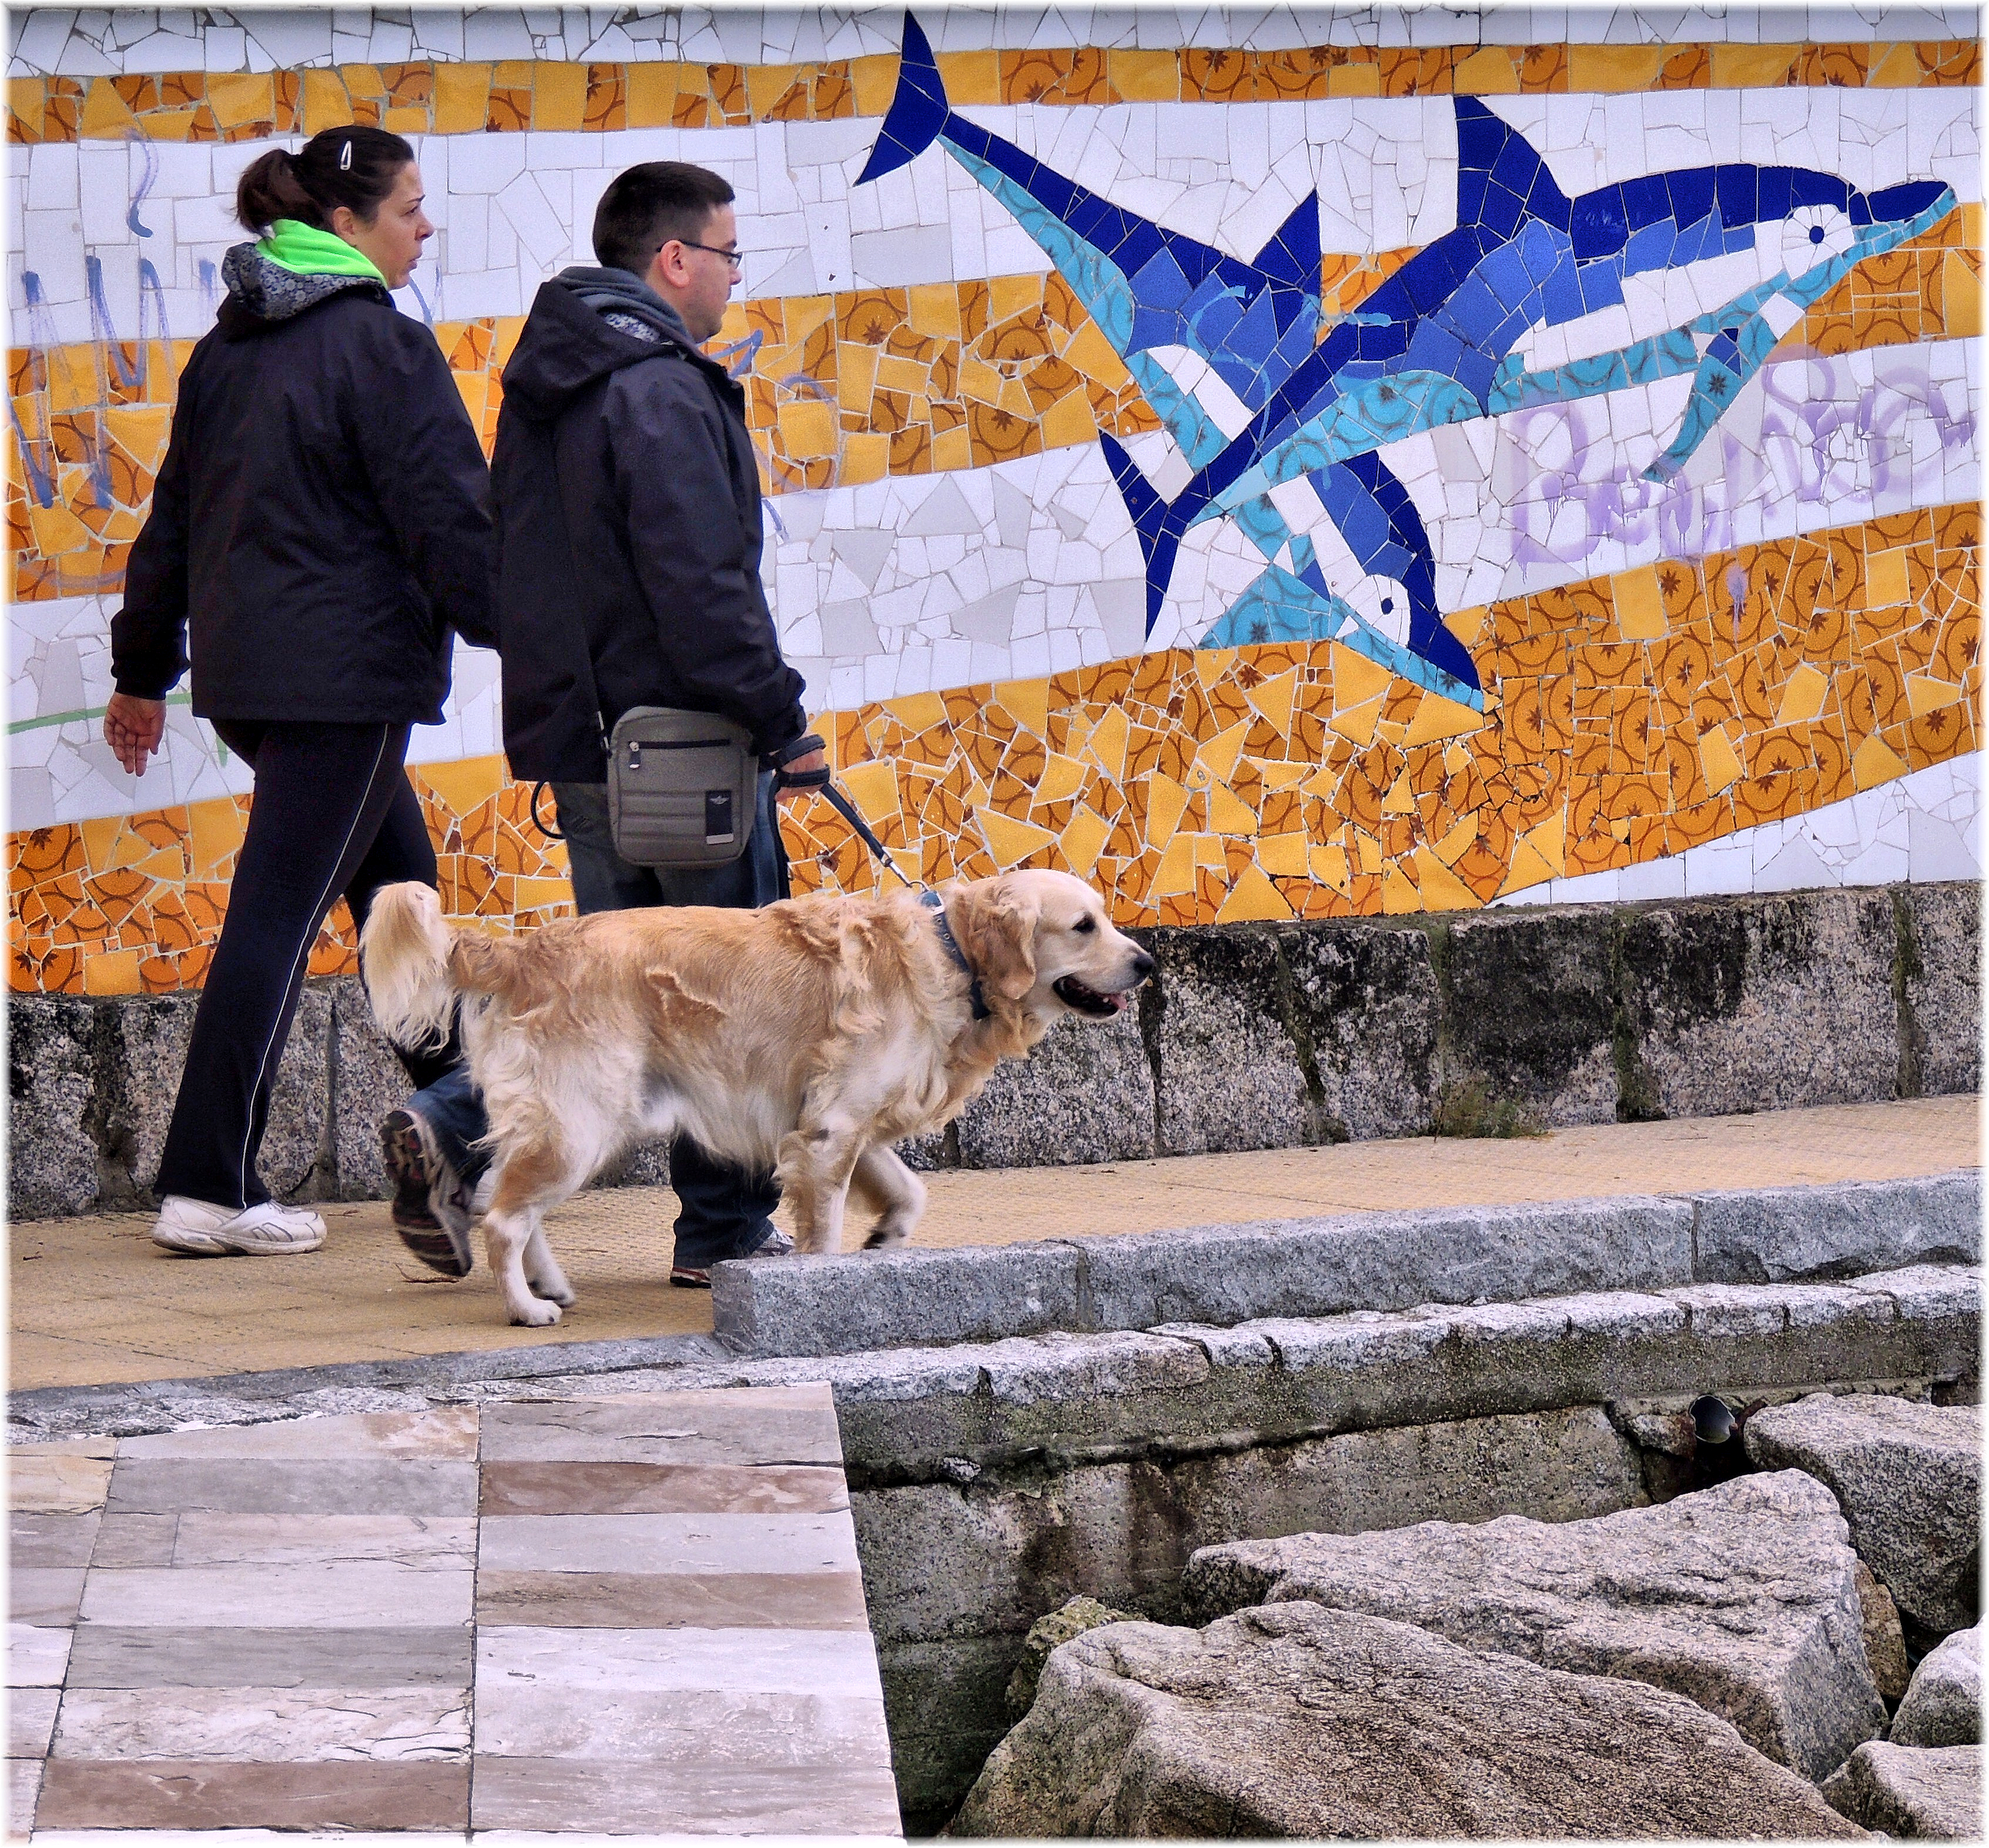
dog, dog like mammal